Ivan Mushketov

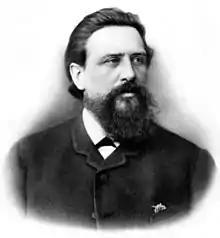
I. V. Mushketov

Ivan Vasilʹevich Mushketov (1850–1902) was a famous geologist, tectonist, explorer, and geographer from the Russian Empire.